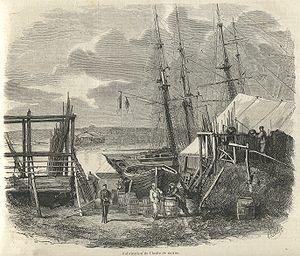
La pêche de la morue à Terre-Neuve en 1858, fabrication de l’huile de morue